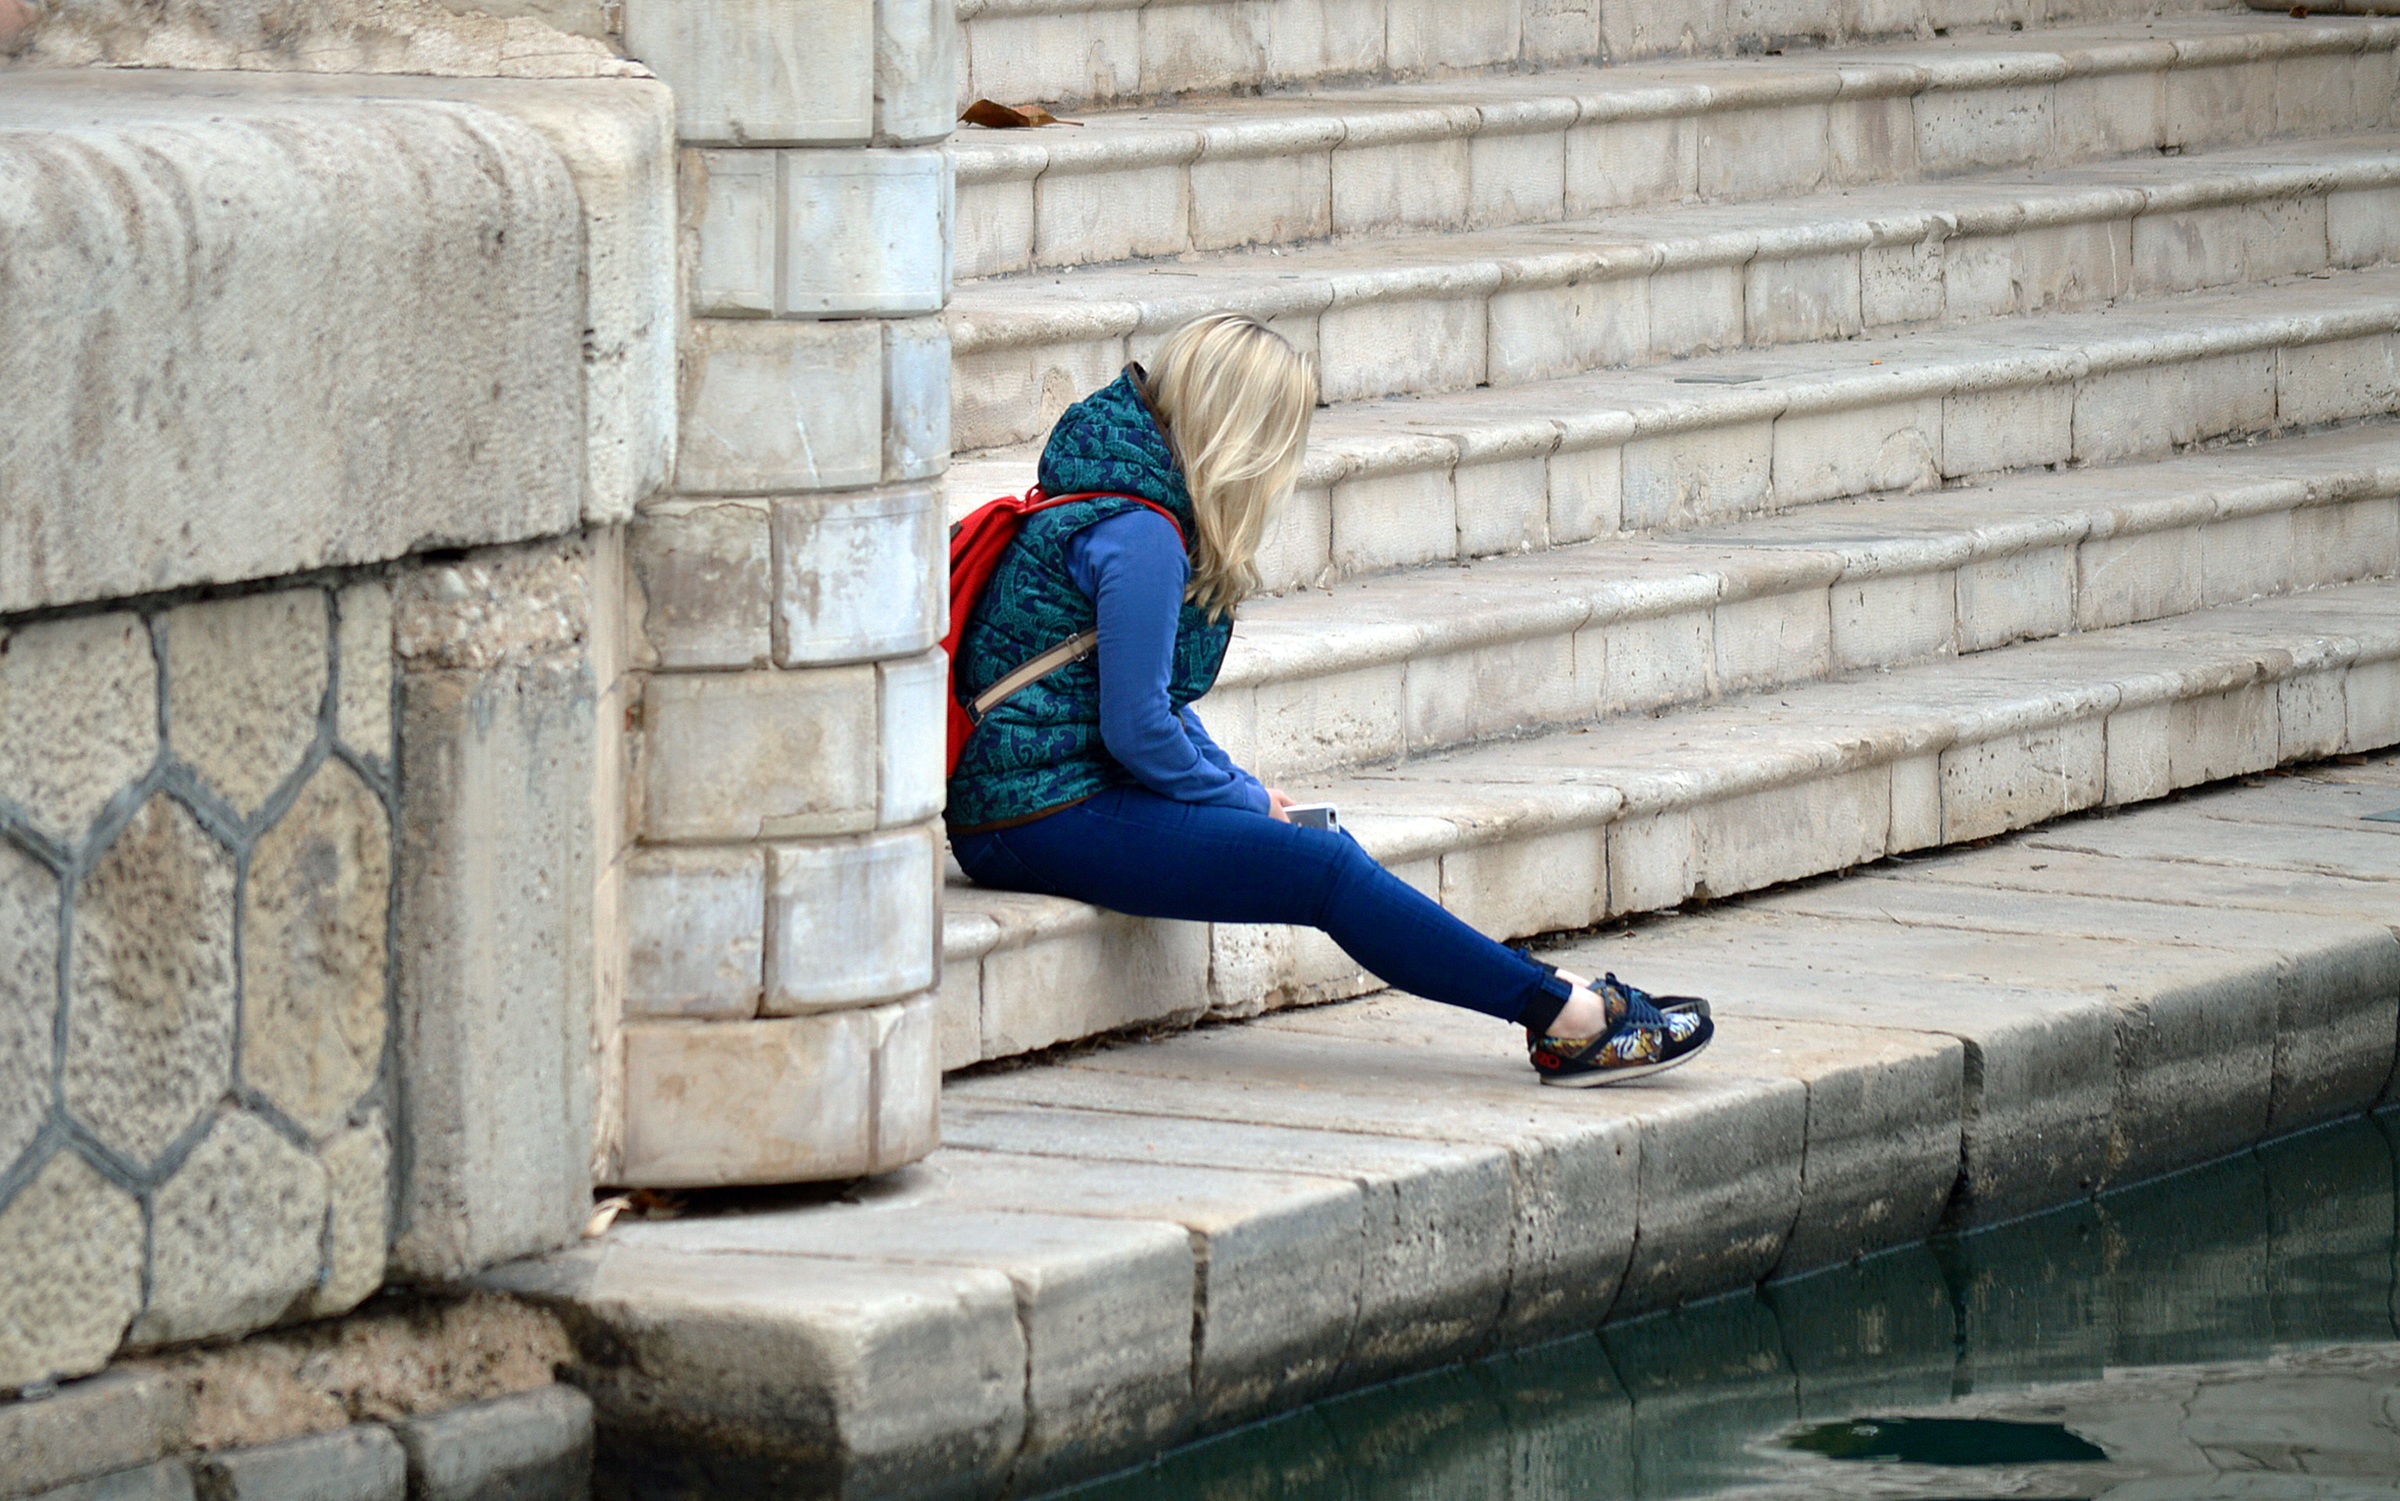
person, people, girl, woman, street, wall, alone, monument, solitude, travel, female, statue, sadness, young, spring, color, sitting, blue, lonely, caucasian, sad, spain, temple, single, loneliness, photograph, expression, alicante, emotional, pain, sorrow, stress, emotion, grief, adult, depression, unhappy, despair, depressed, worried, rejection, stressed, hopelessness, heartache, heartbreak, human positions, aloneness